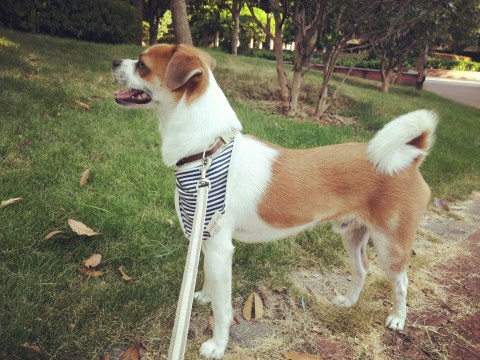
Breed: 480-n000125-Pekinese